Whiskeytown

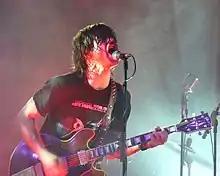
Ryan Adams (pictured) and Caitlin Cary were the two members active throughout Whiskeytown's lifespan.

Whiskeytown was an American alternative country band formed in 1994 from Raleigh, North Carolina. Fronted by Ryan Adams, the group included members Caitlin Cary, Phil Wandscher, Eric "Skillet" Gilmore, and Mike Daly. They disbanded in 2000 with Adams leaving to pursue his solo career. Whiskeytown gradually expanded its sound outside the confines of alternative country while still maintaining its alternative roots.